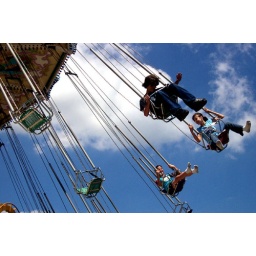
My girls in blue tops.... J's face is too dark. :o(